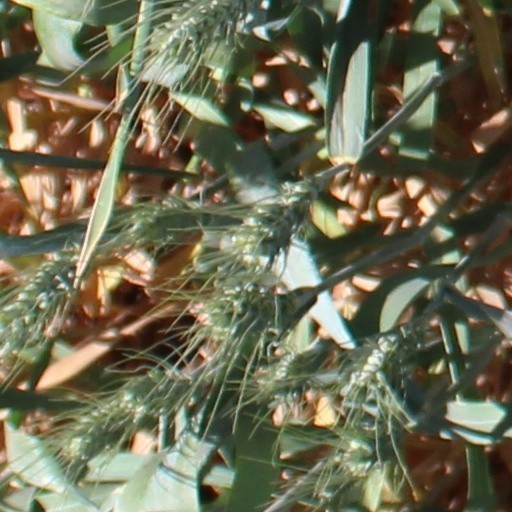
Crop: wheat